International Motor Show Germany

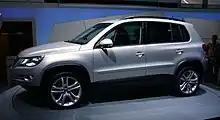
Volkswagen Tiguan at the 2007 Frankfurt Motor Show

The 2007 Frankfurt Motor Show's key theme was sustainable mobility.